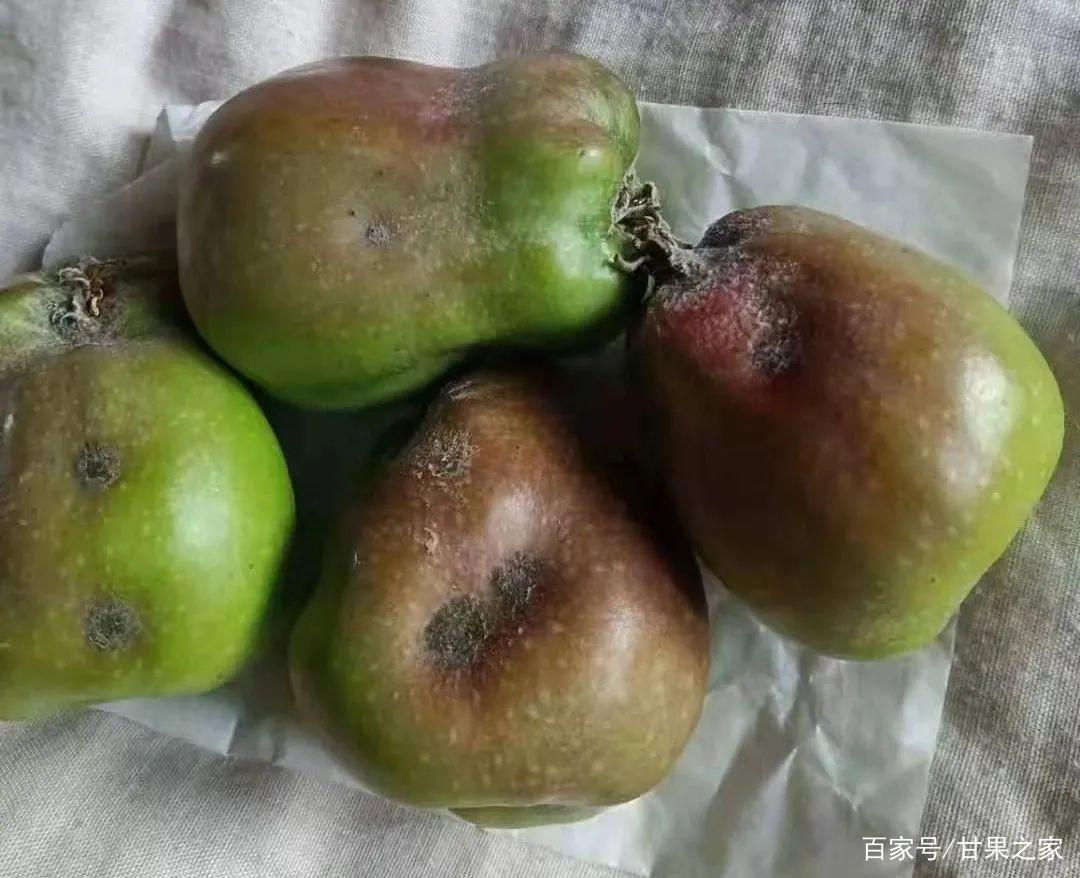
Plant: Apple
Disease: apple scab